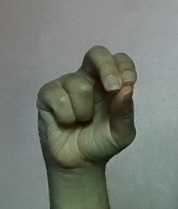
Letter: gaaf